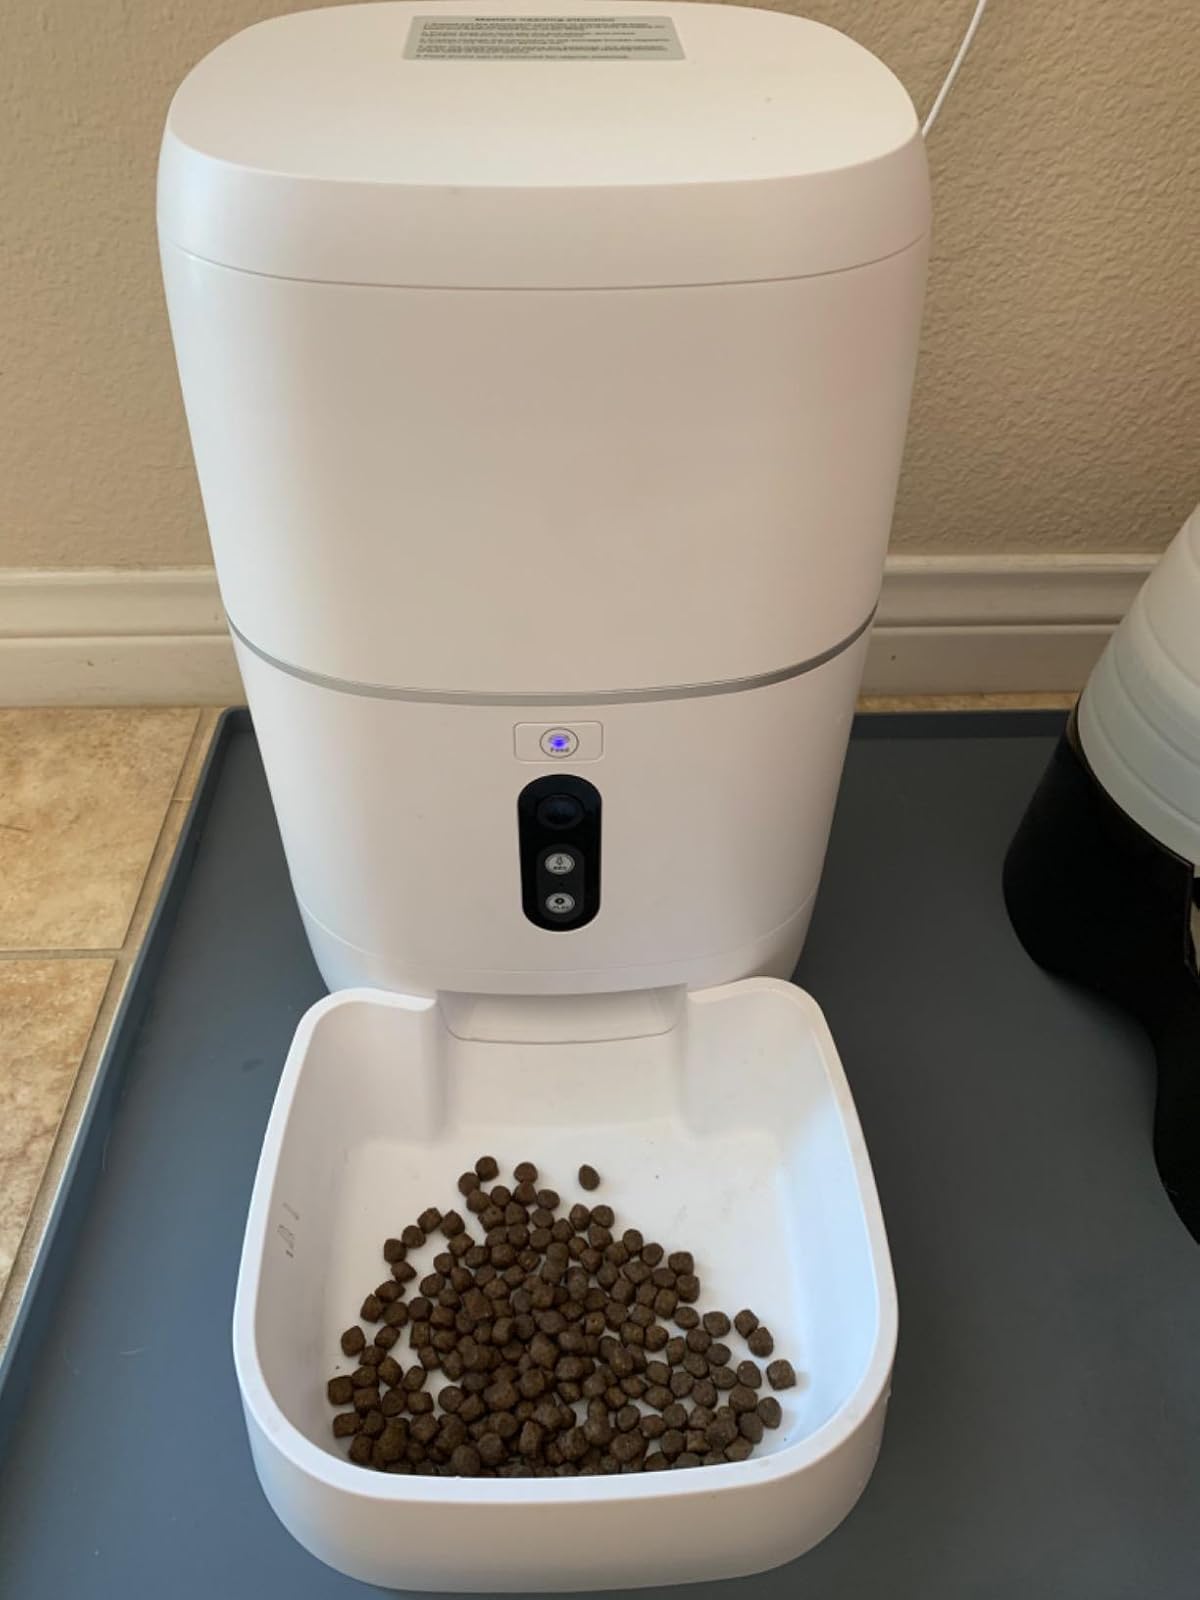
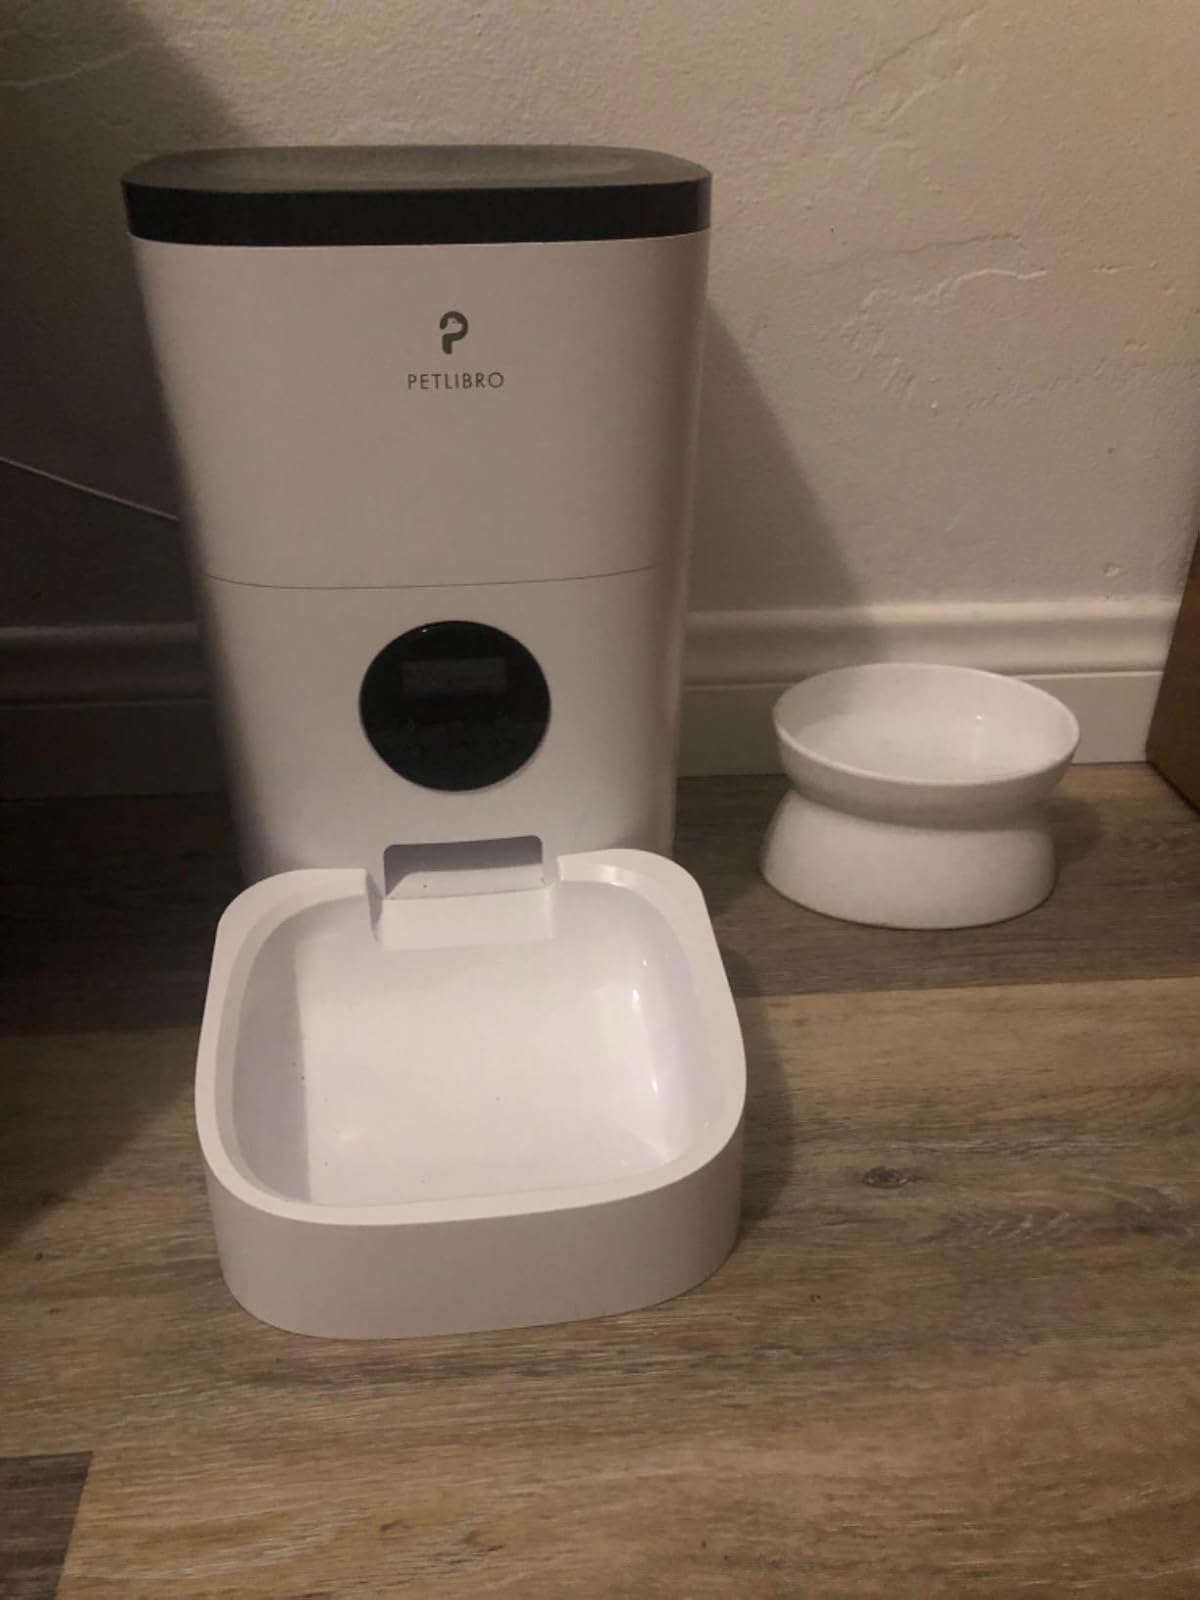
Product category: items_feeder
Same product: no